Ablington Manor

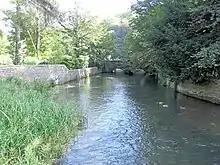
The bridge over the River Coln which carries the access road to the house.

Ablington Manor is a Grade I listed country house in Potlicker's Lane, Ablington within the parish of Bibury, Gloucestershire, England. The estate was owned by the Howse family, until John Coxwell purchased it in 1574. Coxwell built the house in 1590, and alterations and additions were added in around 1780. The house is a Grade I listed building.